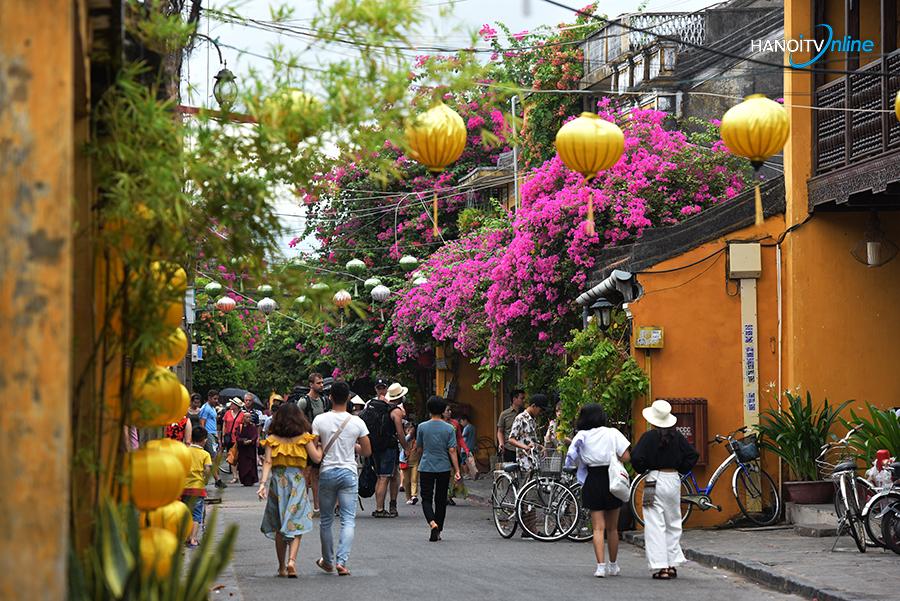
có những chiếc đèn lồng xuất hiện ở trên đầu của những người đi đường